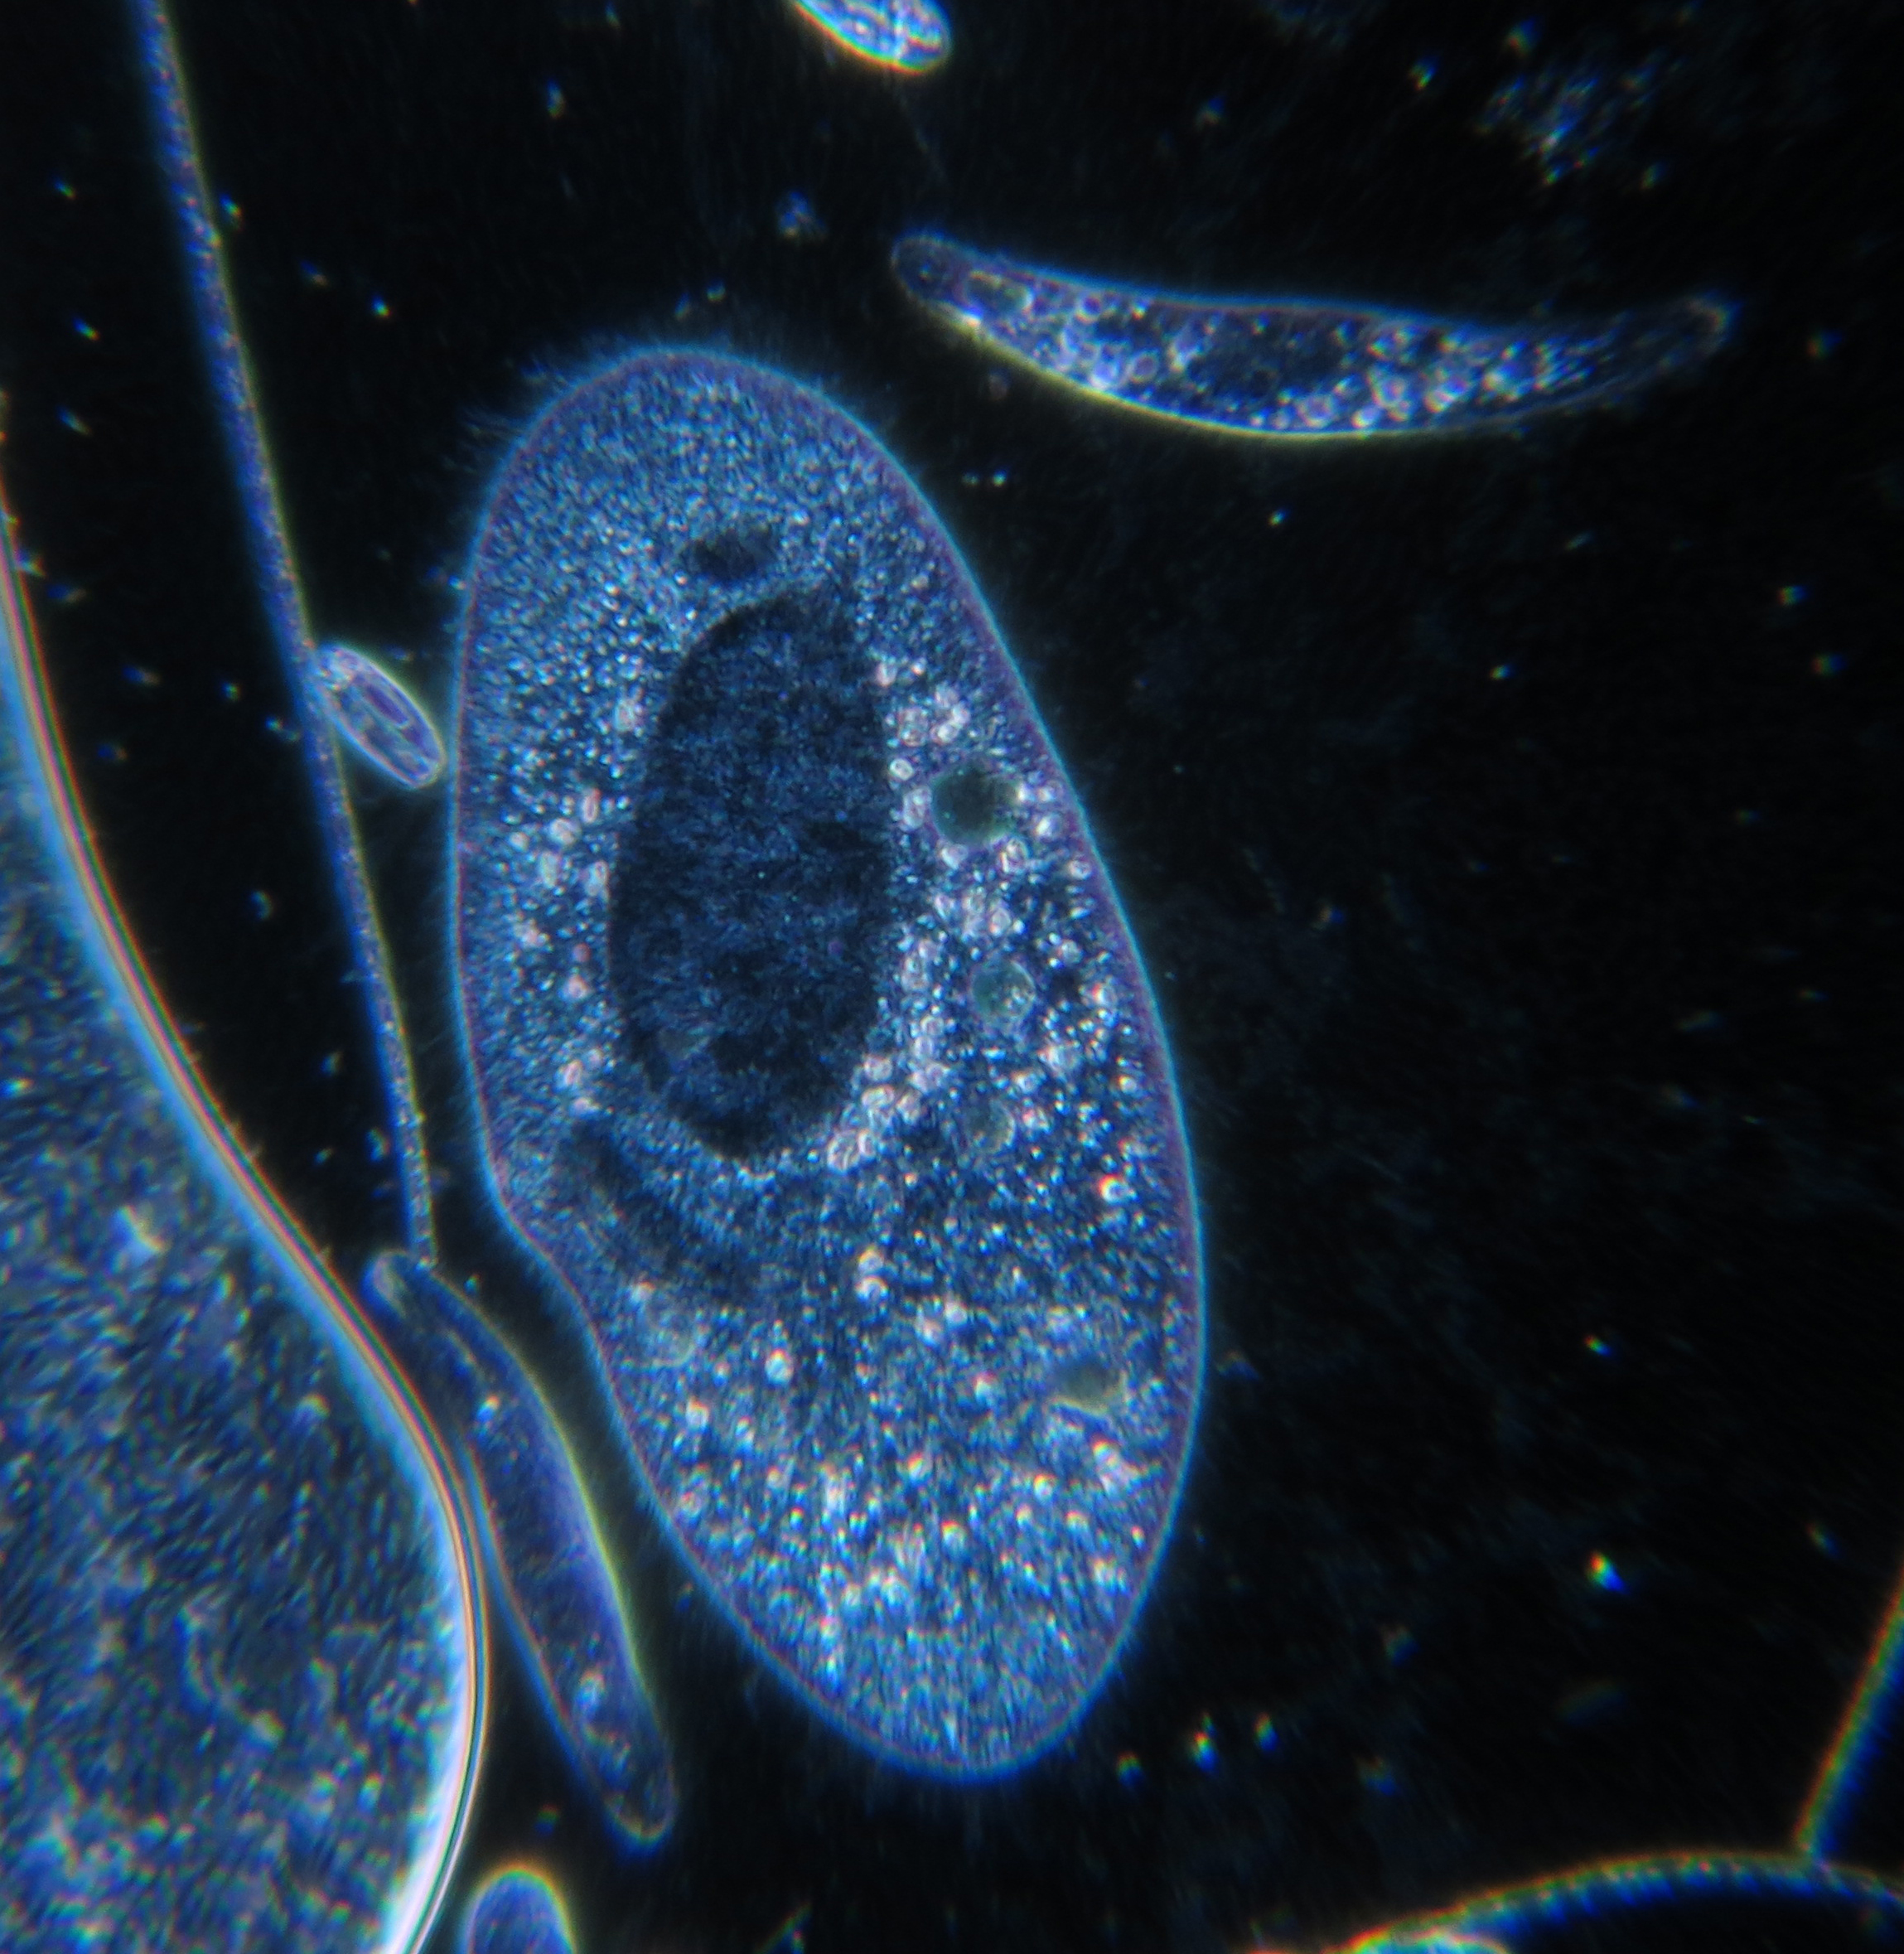
biology, space, blue, outer space, protist, protisten, einzeller, protozoa, protozoen, protozoe, mikroskop, mikrofotografie, mikrofoto, microscop, wimperntierchen, infusorien, macro photography, organism, astronomical object, marine biology